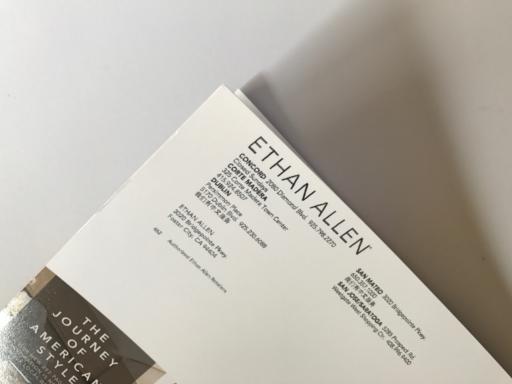
Label: paper